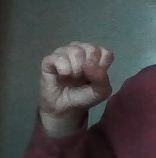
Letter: saad